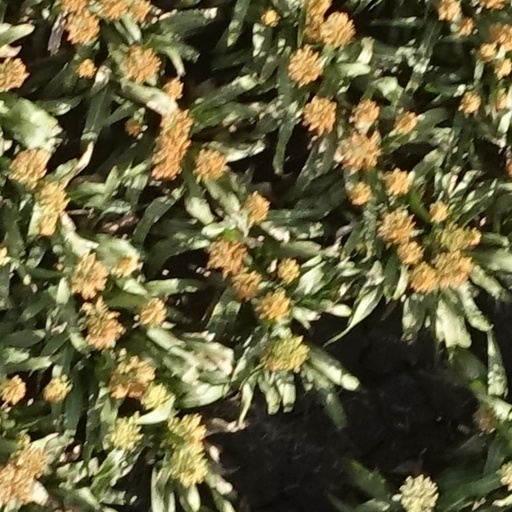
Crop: sorghum